United Nations Security Council Resolution 2167

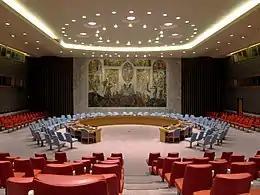
UN Security Council Chamber in New York City

United Nations Security Council Resolution 2167, concerning the critical role of regional cooperation in International Peacekeeping and Security was adopted unanimously on 28 July 2014. The resolution originated through a debate initiated by the Permanent Representative of Rwanda by sending a letter dated 3 July addressed to the Secretary-General. The 15 member body emphasised that concrete steps should be taken by United Nations and regional organisations (especially the African Union) to strengthen their relationships and develop more effective partnership. The resolution reaffirms support for African Union and European Union collaboration with peacekeeping operations.